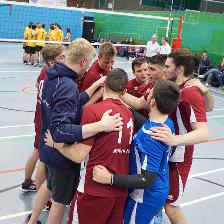
Label: Human